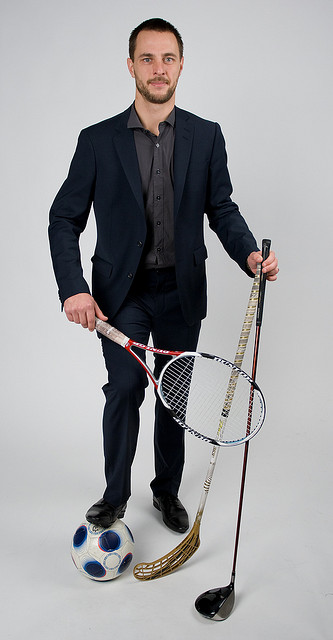
một người đàn ông đang đặt chân lên quả bóng đá và cầm cái vợt tennis và những cây gậy